Marine conservation

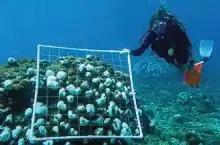
NOAA scuba diver surveying bleached corals.

Increasing human populations have resulted in increased human impact on ecosystems. Human activities has resulted in an increased extinction rate of species which has caused a major decrease in biological diversity of plants and animals in our environment. These impacts include increased pressure from fisheries including reef degradation and overfishing as well as pressure from the tourism industry which has increased over the past few years. The deterioration of coral reefs is mainly linked to human activities – 88% of reefs are threatened through various reasons as listed above, including excessive amounts of CO (carbon dioxide) emissions. Oceans absorb approximately 1/3 of the CO produced by humans, which has detrimental effects on the marine environment. The increasing levels of CO in oceans change the seawater chemistry by decreasing the pH, which is known as ocean acidification.